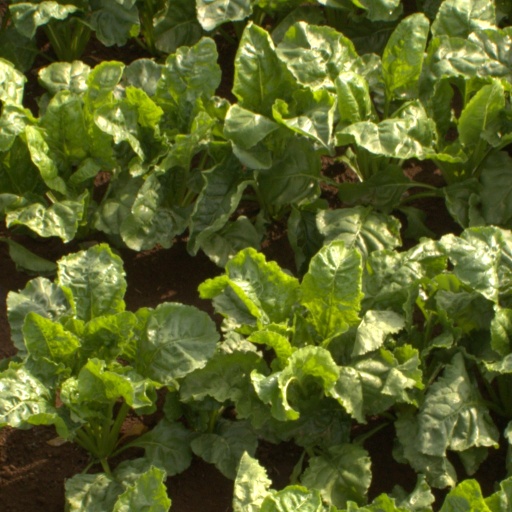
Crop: sugar beet